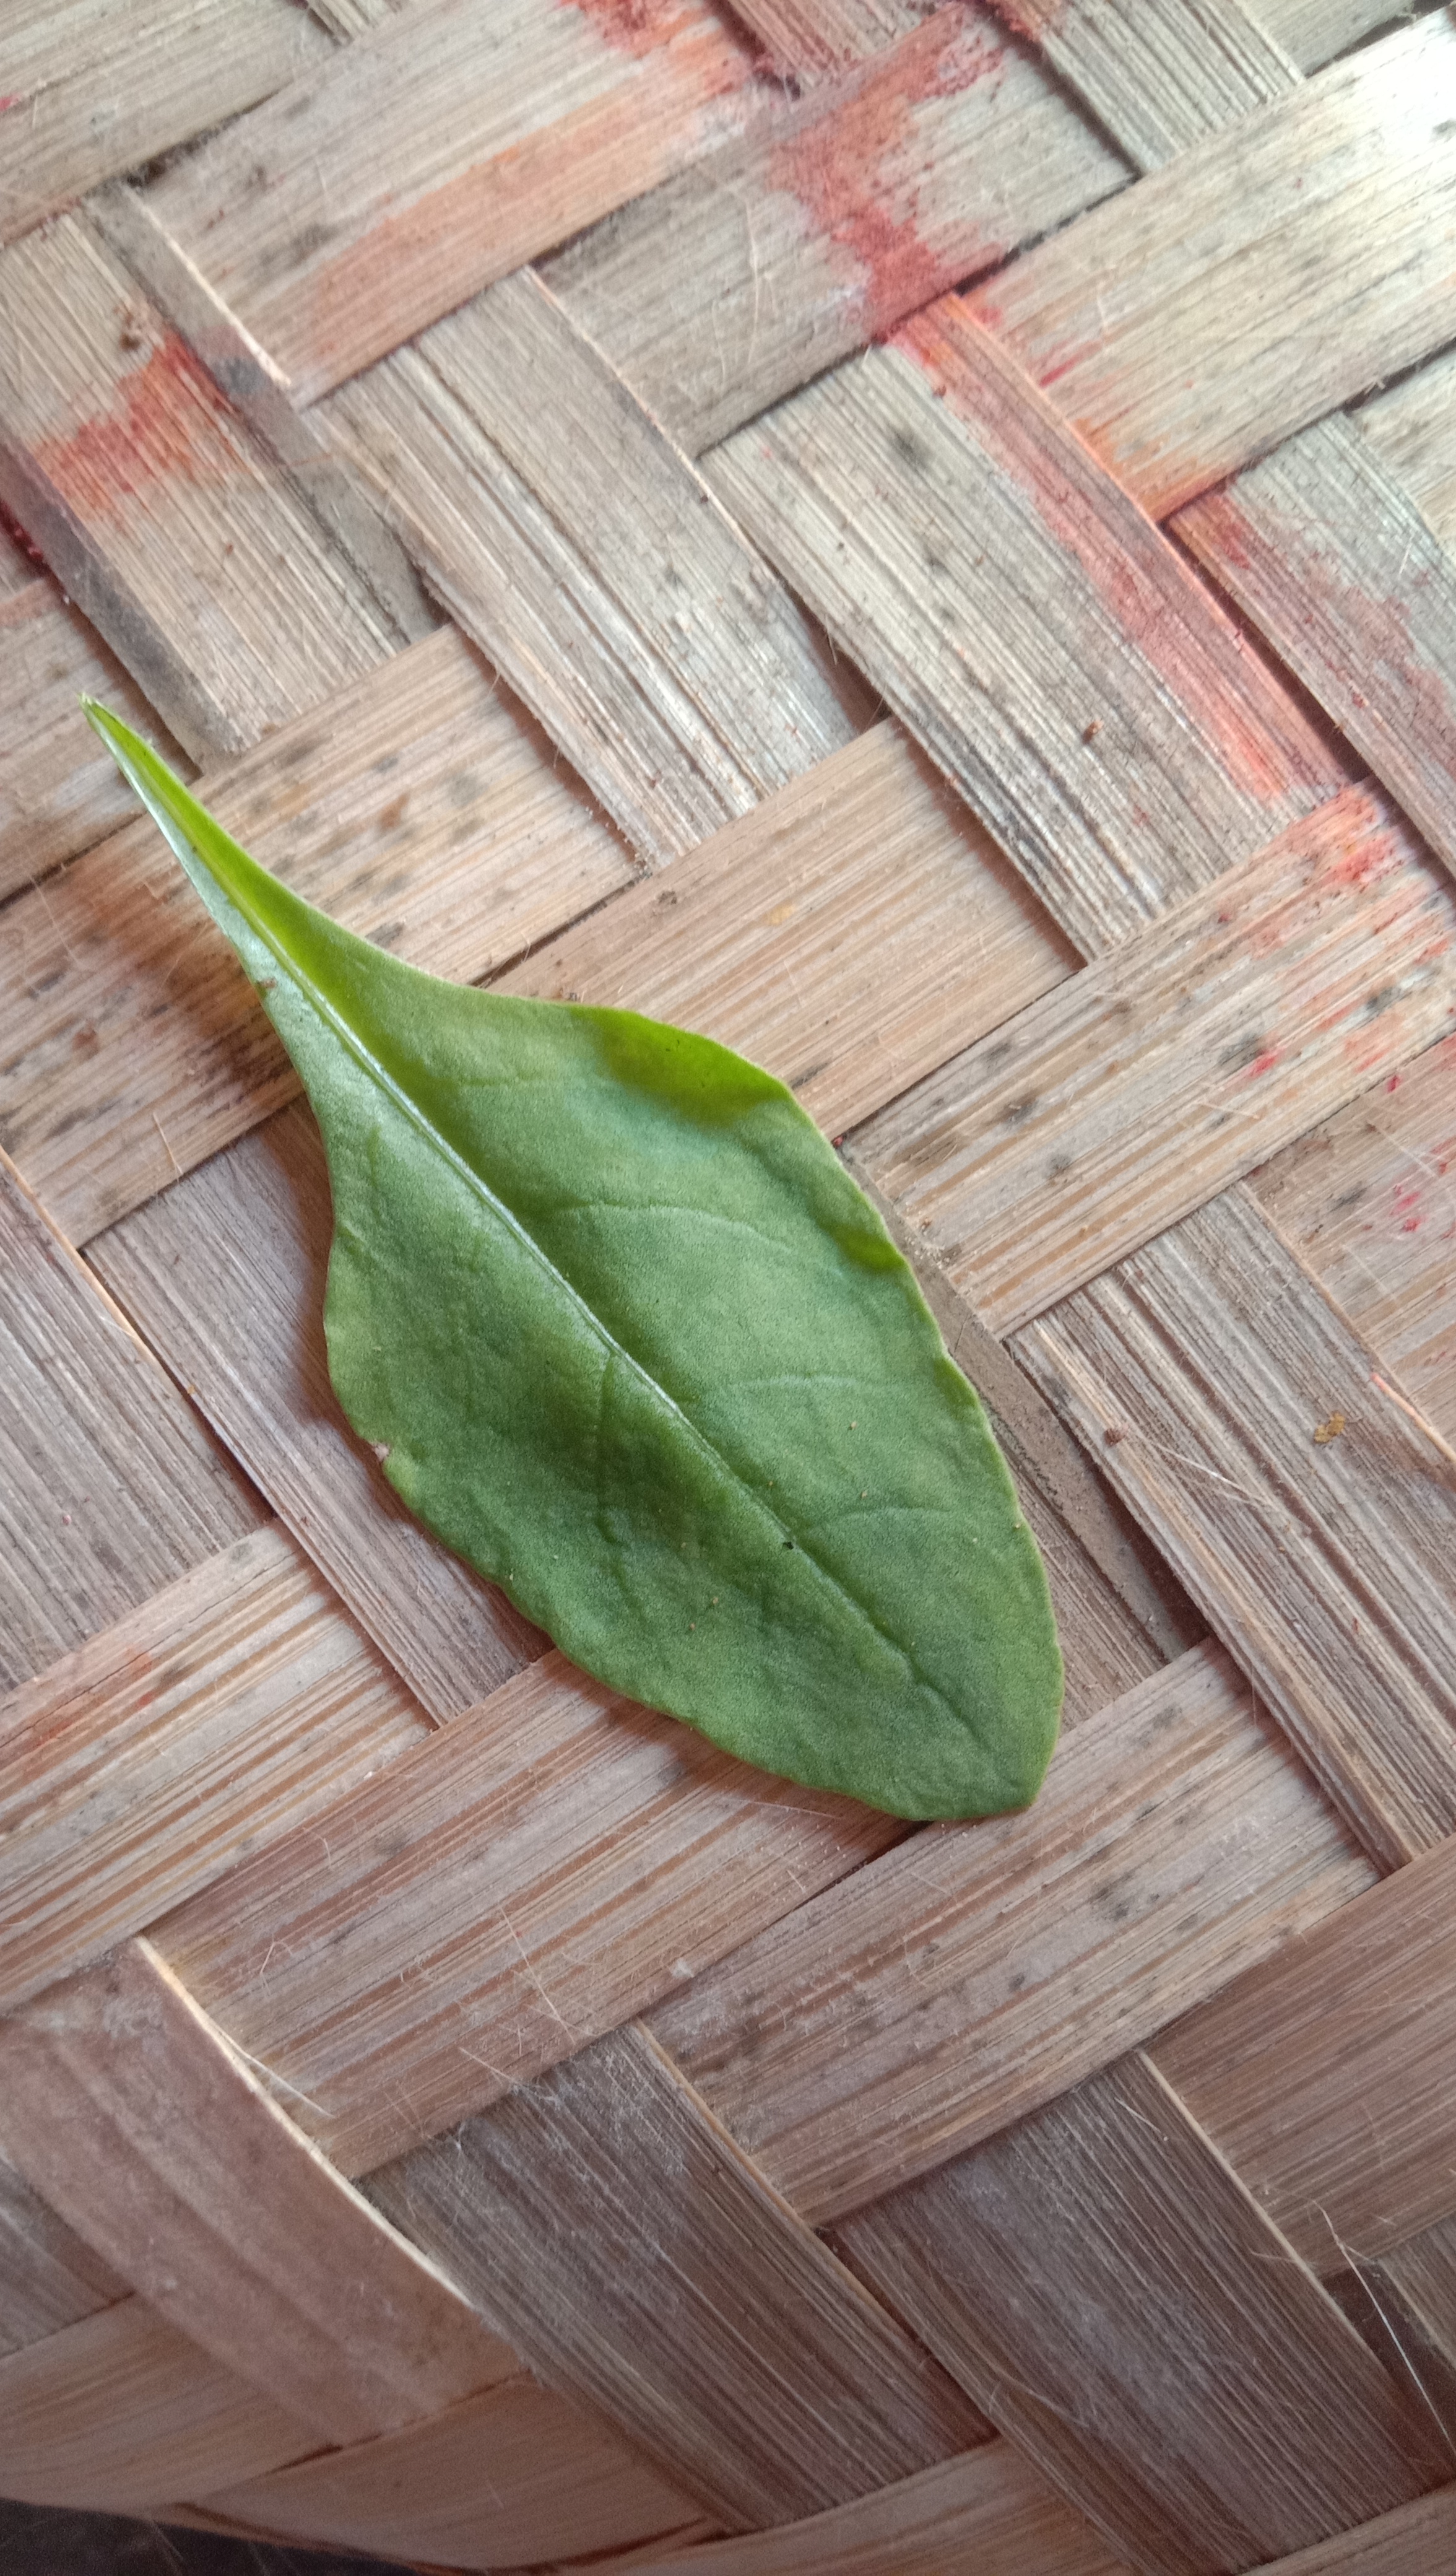
Plant: Palak(Spinach)